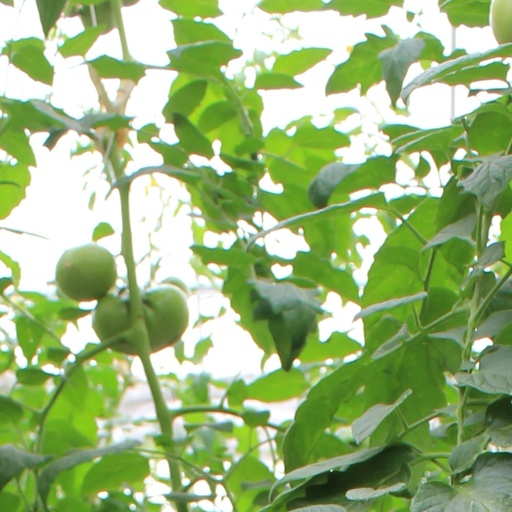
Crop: tomato